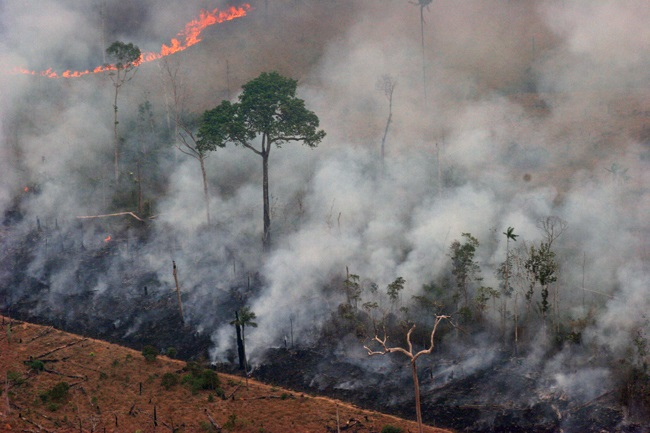
Fire: yes
Smoke: yes